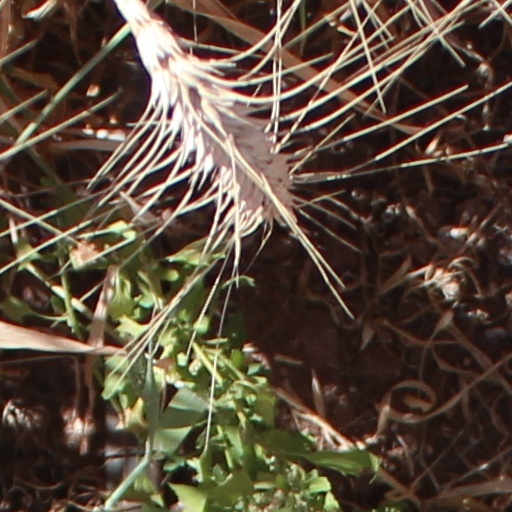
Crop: wheat